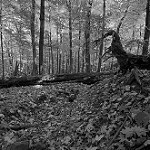
Label: B & W